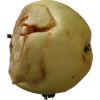
Label: Apple hit 1